TO-5

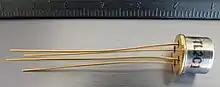
Resistive opto-isolator VTL2C1 in a TO-33 package

The TO-12 and TO-33 packages have 4 leads. TO-33 has leads like TO-5 while TO-12 has leads. For transistors, the fourth wire is typically connected to the metal case as a means of electromagnetic shielding for radio frequency applications.